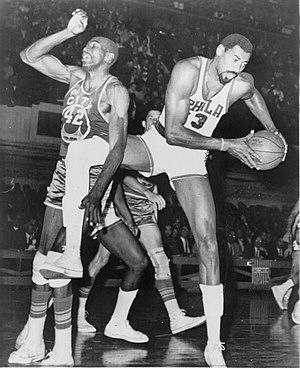
Cette page présente la liste des meilleurs rebondeurs en NBA en carrière en saison régulière.
Nathaniel Thurmond dit Nate Thurmond est un joueur de basket-ball américain, considéré comme l'un des meilleurs pivots défensifs à l'instar de Bob Pettit, Kareem Abdul-Jabbar et Wilt Chamberlain. Il a été élu parmi les meilleurs joueurs du cinquantenaire de la NBA et est le premier joueur à avoir inscrit un quadruple-double.
Les Warriors de Golden State sont une franchise californienne de basket-ball de la NBA basée à San Francisco, dans la région de la baie de San Francisco. Elle évolue dans la Conférence Ouest, dans la Division Pacifique, et dispute ses matchs à domicile au Chase Center.
Wilton Norman Chamberlain, dit Wilt Chamberlain, né le 21 août 1936 à Philadelphie et mort le 12 octobre 1999 à Bel Air est un joueur de basket-ball américain professionnel qui a évolué au poste de pivot dans les années 1960 et au début des années 1970. Considéré comme l'un des plus grands joueurs de l'histoire du basket-ball américain, il domine les autres joueurs à son poste dans la National Basketball Association. S'il est considéré individuellement comme le plus fort, Wilt Chamberlain ne peut empêcher les défaites successives de ses équipes contre les Celtics de Boston emmenés par le pivot Bill Russell. La rivalité entre les deux pivots est l'une des plus célèbres de l'histoire de la NBA.